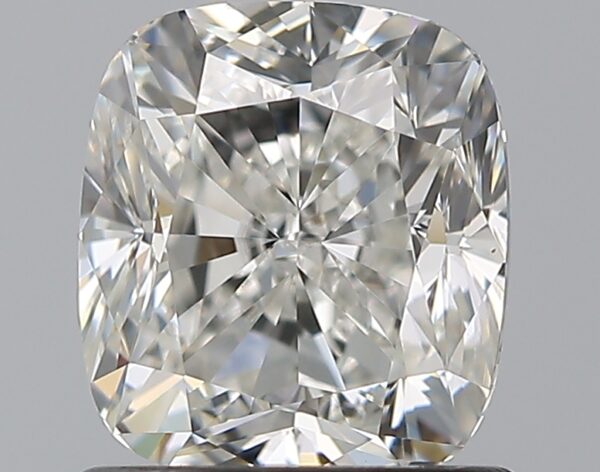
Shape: cushion
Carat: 1.2
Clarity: SI1
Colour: H
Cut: FG
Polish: VG
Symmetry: GD
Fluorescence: N
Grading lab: GIA
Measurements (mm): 6.14 x 5.48 x 4.12